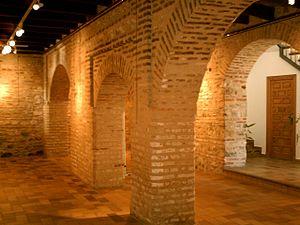
La Redondela est une entité locale autonome, appartenant à la commune d'Isla Cristina dans la Province de Huelva en Andalousie. En 2013, elle comptait 1 238 habitants dans son centre-ville, 1 681 habitants si l'on compte l'ensemble de la population.